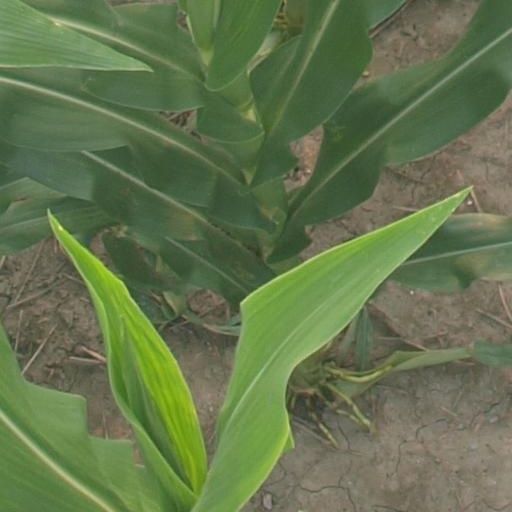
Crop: maize; corn